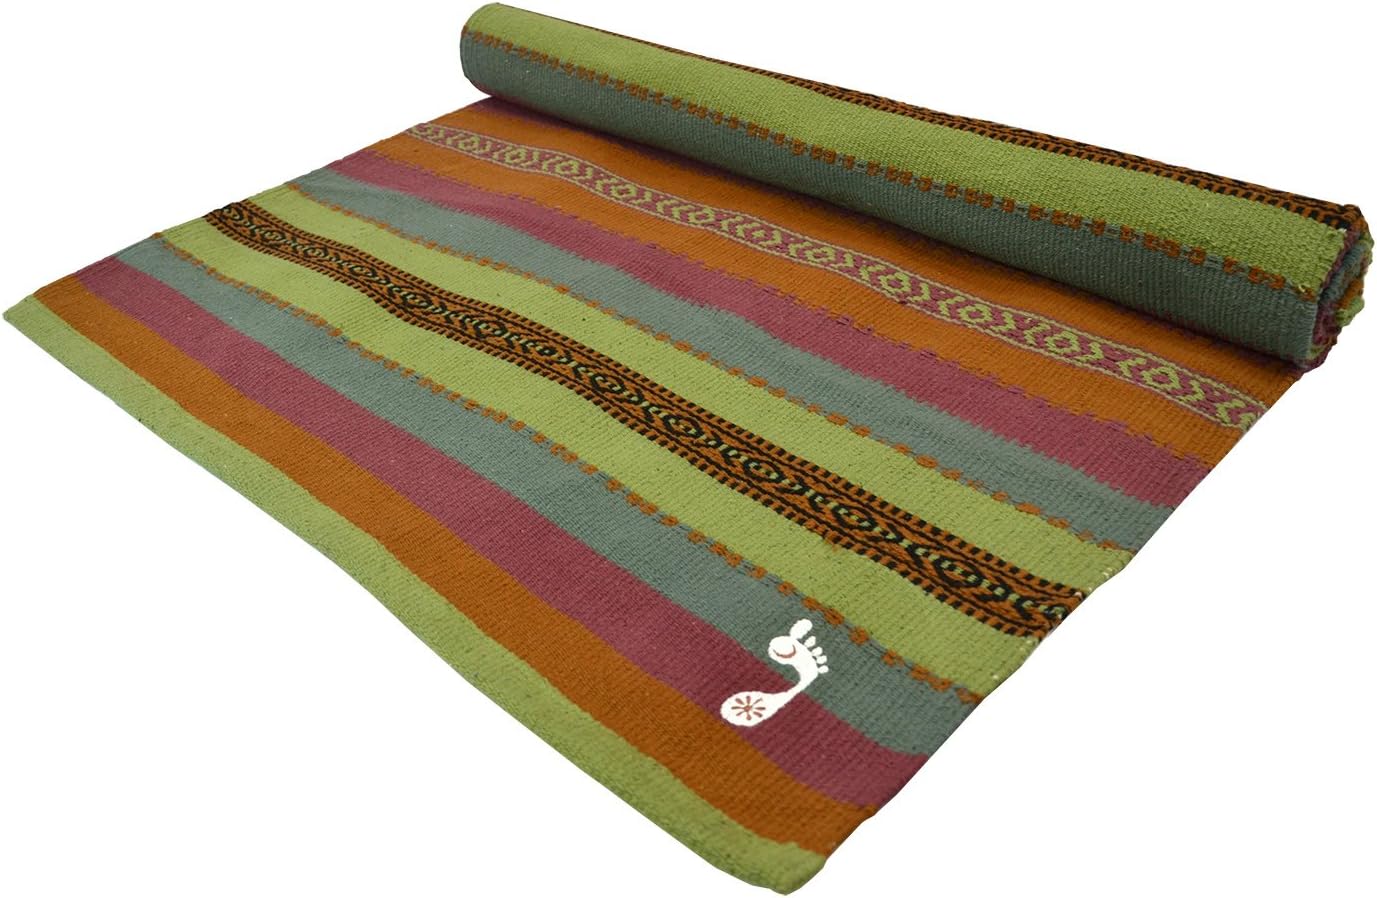
Barefoot Yoga Mysore Practice Yoga Rug - Masala
Category: Sports & Outdoors
Our decorative and tightly woven cotton yoga rugs rest nicely over any yoga mat and most floor surfaces, adding extra cushion for sitting postures and better traction and stability for standing postures by absorbing perspiration and moisture that would otherwise make your mat slippery. (We recommend using a sticky mat under your rug to keep it from moving on the floor).
Features: Multi-colored stripes in the following colors: Sage Green, Rust, Burgundy and Gray, with Black, Rust and Sage Indian details intermittently throughout the rug. | 100% woven cotton | 28" wide x 74" long x 1/8" thick | Add extra cushion, traction and stability for your postures